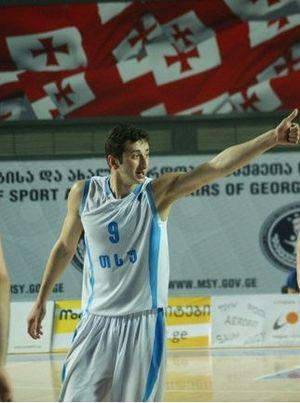
Ilia Londaridze, né le 15 septembre 1989, à Tbilissi, en Géorgie, est un joueur géorgien de basket-ball. Il évolue au poste d'ailier fort.